Memphis Belle (film)

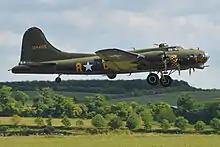
B-17G "Sally B" in 2014

Five real B-17 warbirds were used in the filming of "Memphis Belle", out of eight B-17s that were airworthy during the late 1980s. Two were located in the United States ( and ), two were in France (which was destroyed in a takeoff accident"Boeing B17G Flying Fortress, F-BEEA 11-89 ." "Air Accident Investigation Branch". Retrieved: 27 October 2014.) and "The Pink Lady"), and one was in England ( "Sally B"). N17W is currently on static display at Museum of Flight in Tukwila, WA. The original Memphis Belle was a B-17F model, so any B-17Gs used in the film were heavily modified to look like an earlier F model, having chin turrets removed, tail gun positions retrofitted with older designs and being painted olive drab green. During filming, two B-17s portrayed the Belle (one was the movie version of the "Memphis Belle" (N3703G) and the other was "Sally B" for scenes requiring pyrotechnics such as smoke and sparks indicating machine gun "hits") while the rest had nose art and squadron markings changed numerous times to make it appear there were more aircraft.